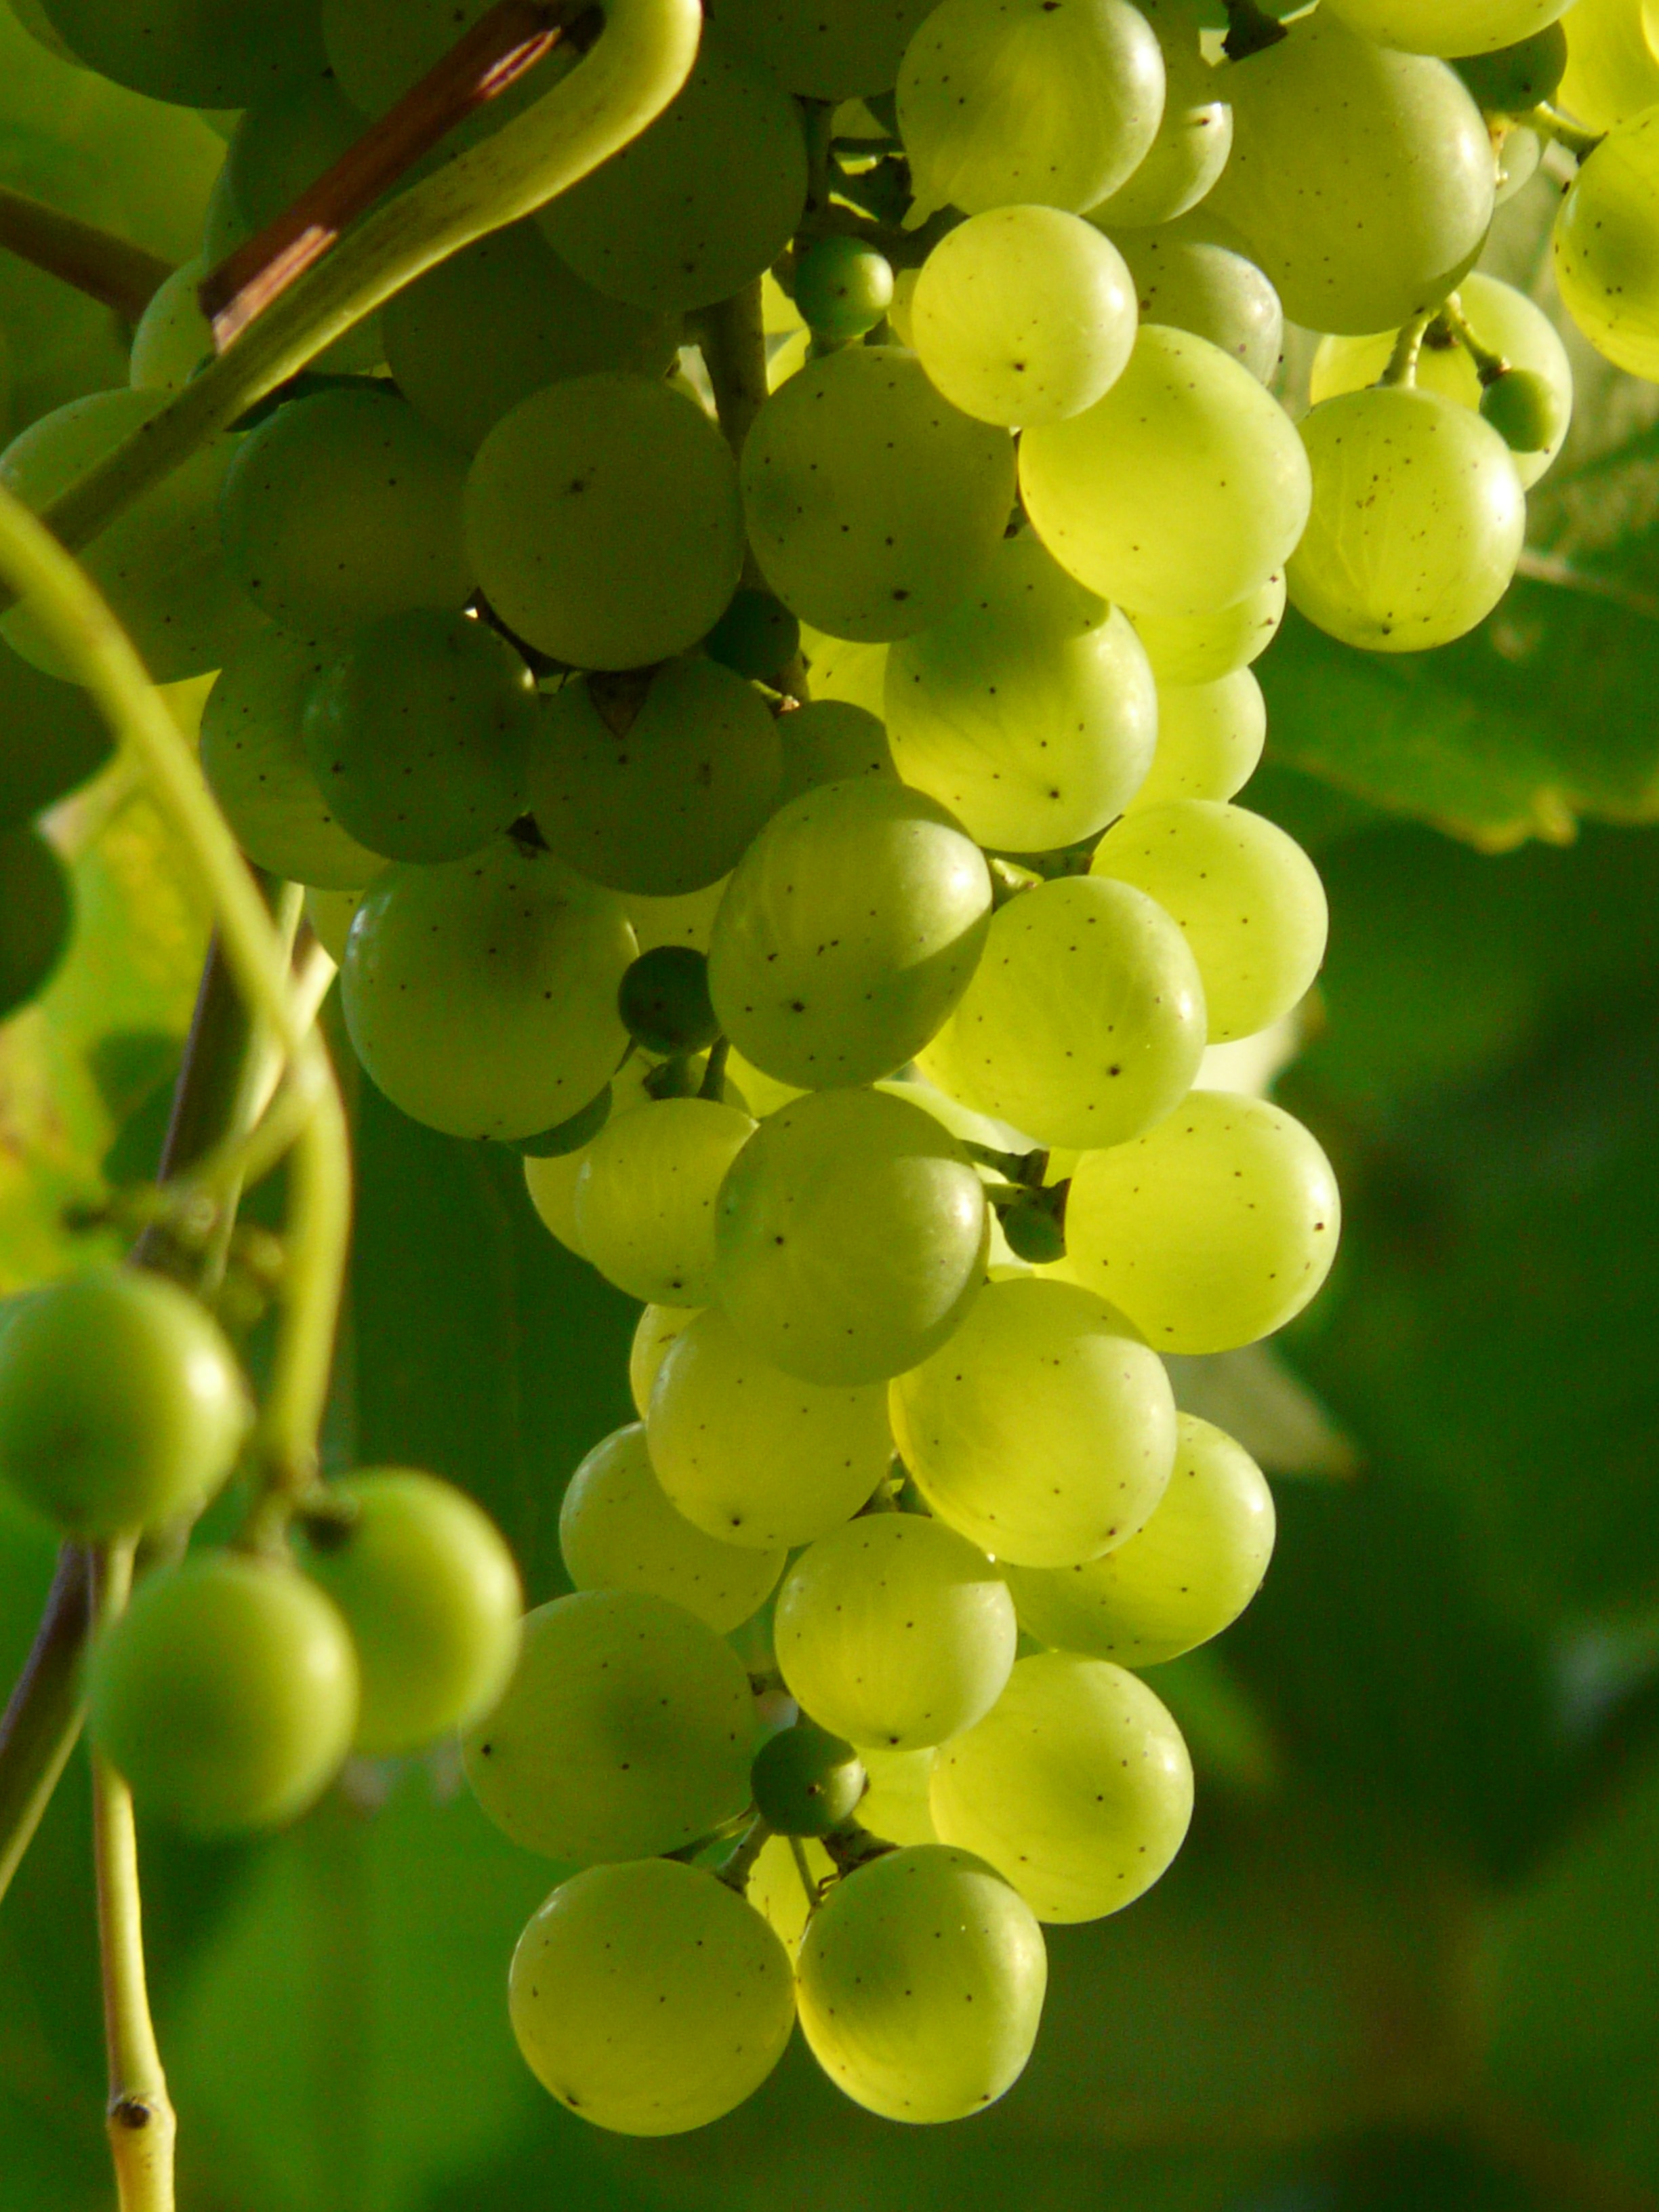
plant, grape, wine, fruit, sweet, leaf, flower, food, green, produce, botany, agriculture, eat, flora, shrub, grapes, plantation, benefit from, back light, macro photography, winegrowing, flowering plant, vitis, green grapes, land plant, grapevine family